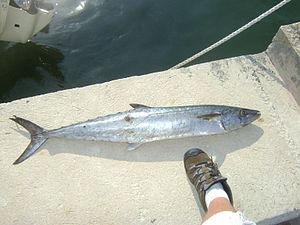
Scomberomorus est un genre de poissons de la famille des Scombridae. La plupart des espèces sont appelées « thazards ».